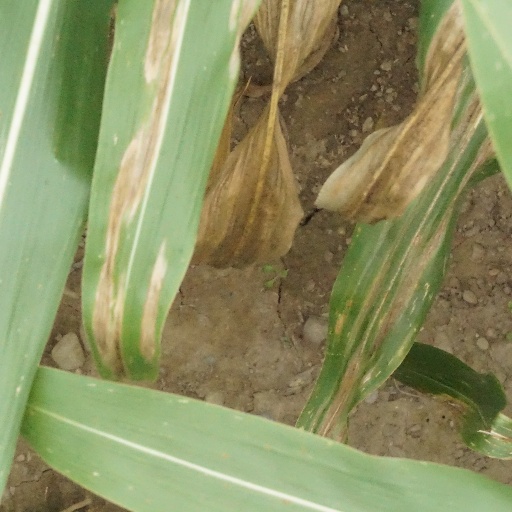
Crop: maize; corn